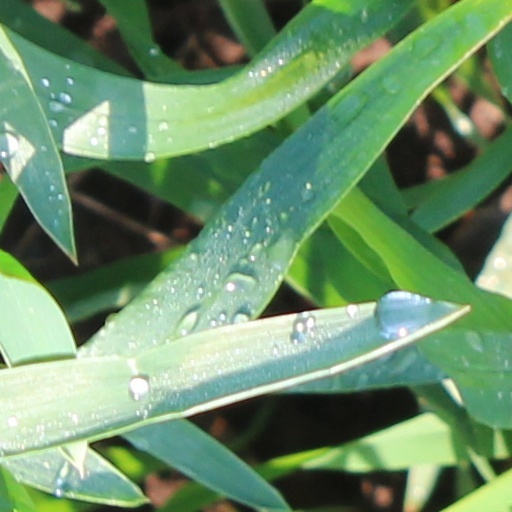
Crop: wheat